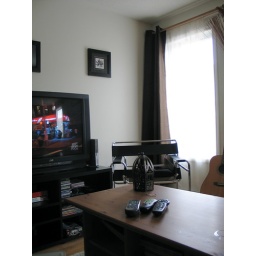
Trying out new kitchen curtains in living room. hmmm...